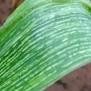
Crop: Maize
Condition: stripe-d